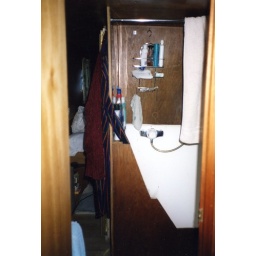
in the bathroom on our boat